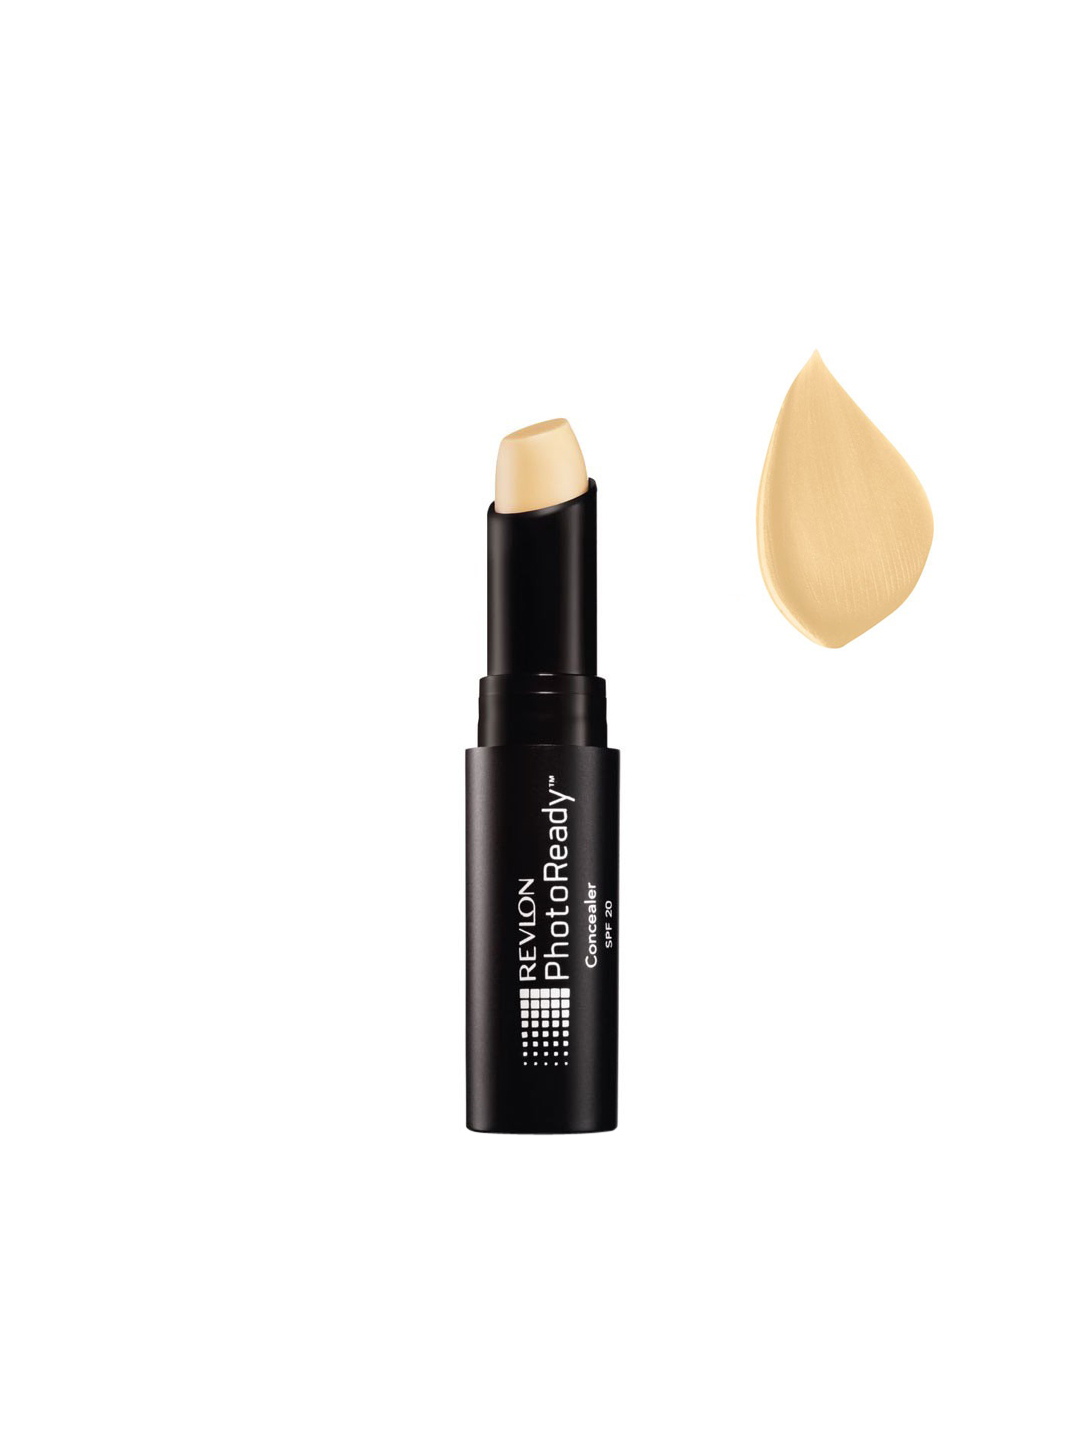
Revlon Photo Ready Light Medium Concealer 003
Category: Personal Care / Makeup / Concealer
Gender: Women
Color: Skin
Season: Spring 2017
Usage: Casual